Gheza Vida

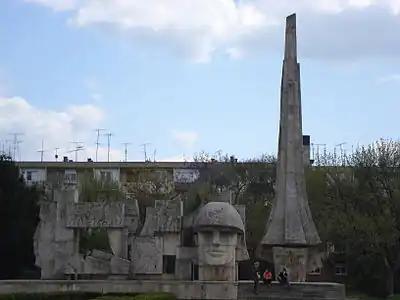
Monument of the Romanian Soldier in Carei

In 1935–1936, Vida was drafted into the Romanian Land Forces, serving with the 32nd Artillery Regiment in Satu Mare, where he continued to sculpt. He was still performing his duties when news of the Spanish Civil War reached him. Reading up on articles by Scarlat Callimachi, Ion Călugăru, Zaharia Stancu or Alecu Constantinescu, Vida became passionate about defending the Second Spanish Republic. The thought of volunteering for the International Brigades came to him while in Satu Mare, and he contacted his PCdR liaison, Francisc Wolf-Boczor, to ask for approval. Upon returning home, he graduated into the PCdR, and quickly became one of its regional leaders. He had resumed ownership of his father's home, which occasionally hosted illegal party conferences. In tandem, he worked with Aurel Popp and János Thorma to organize a regional artists' congress, with representatives from Maramureș, the Banat, and Transylvania at large. Convened on June 14, 1936, it became the nucleus of a Fine Artists' Trade Union, which had Popp and Ziffer among its leaders. Exactly a year later, after repeated efforts to reconcile the factions of Baia Mare School into a single branch of the Trade Union, Vida gave up and established a chapter comprising mostly his left-wing colleagues; its leader was Thorma, but Vida was ensured a place on the steering committee. The group's first show in August 1937 was interrupted by the Romanian Police, which confiscated three of Vida's reliefs over worries that they spread communist ideology. Despite this, the show garnered positive reviews from local critics, with several more being held into October 1937.